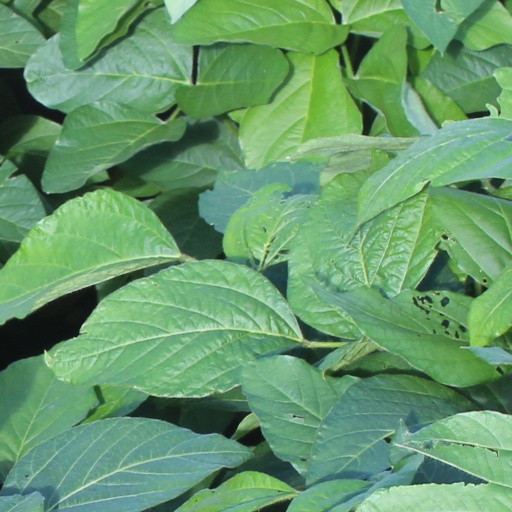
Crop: soybean